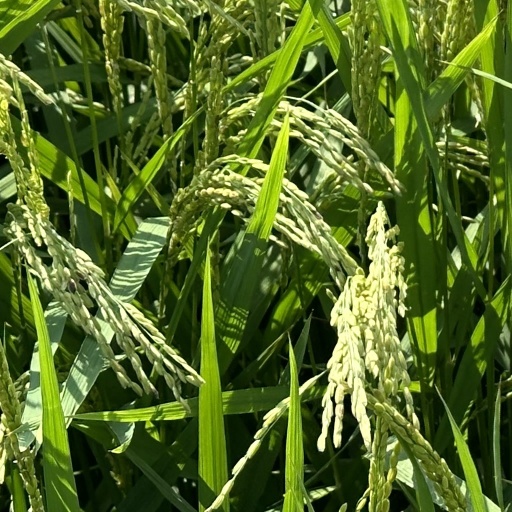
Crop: rice